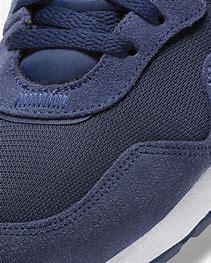
Brand: Nike
Model: Venture Runner